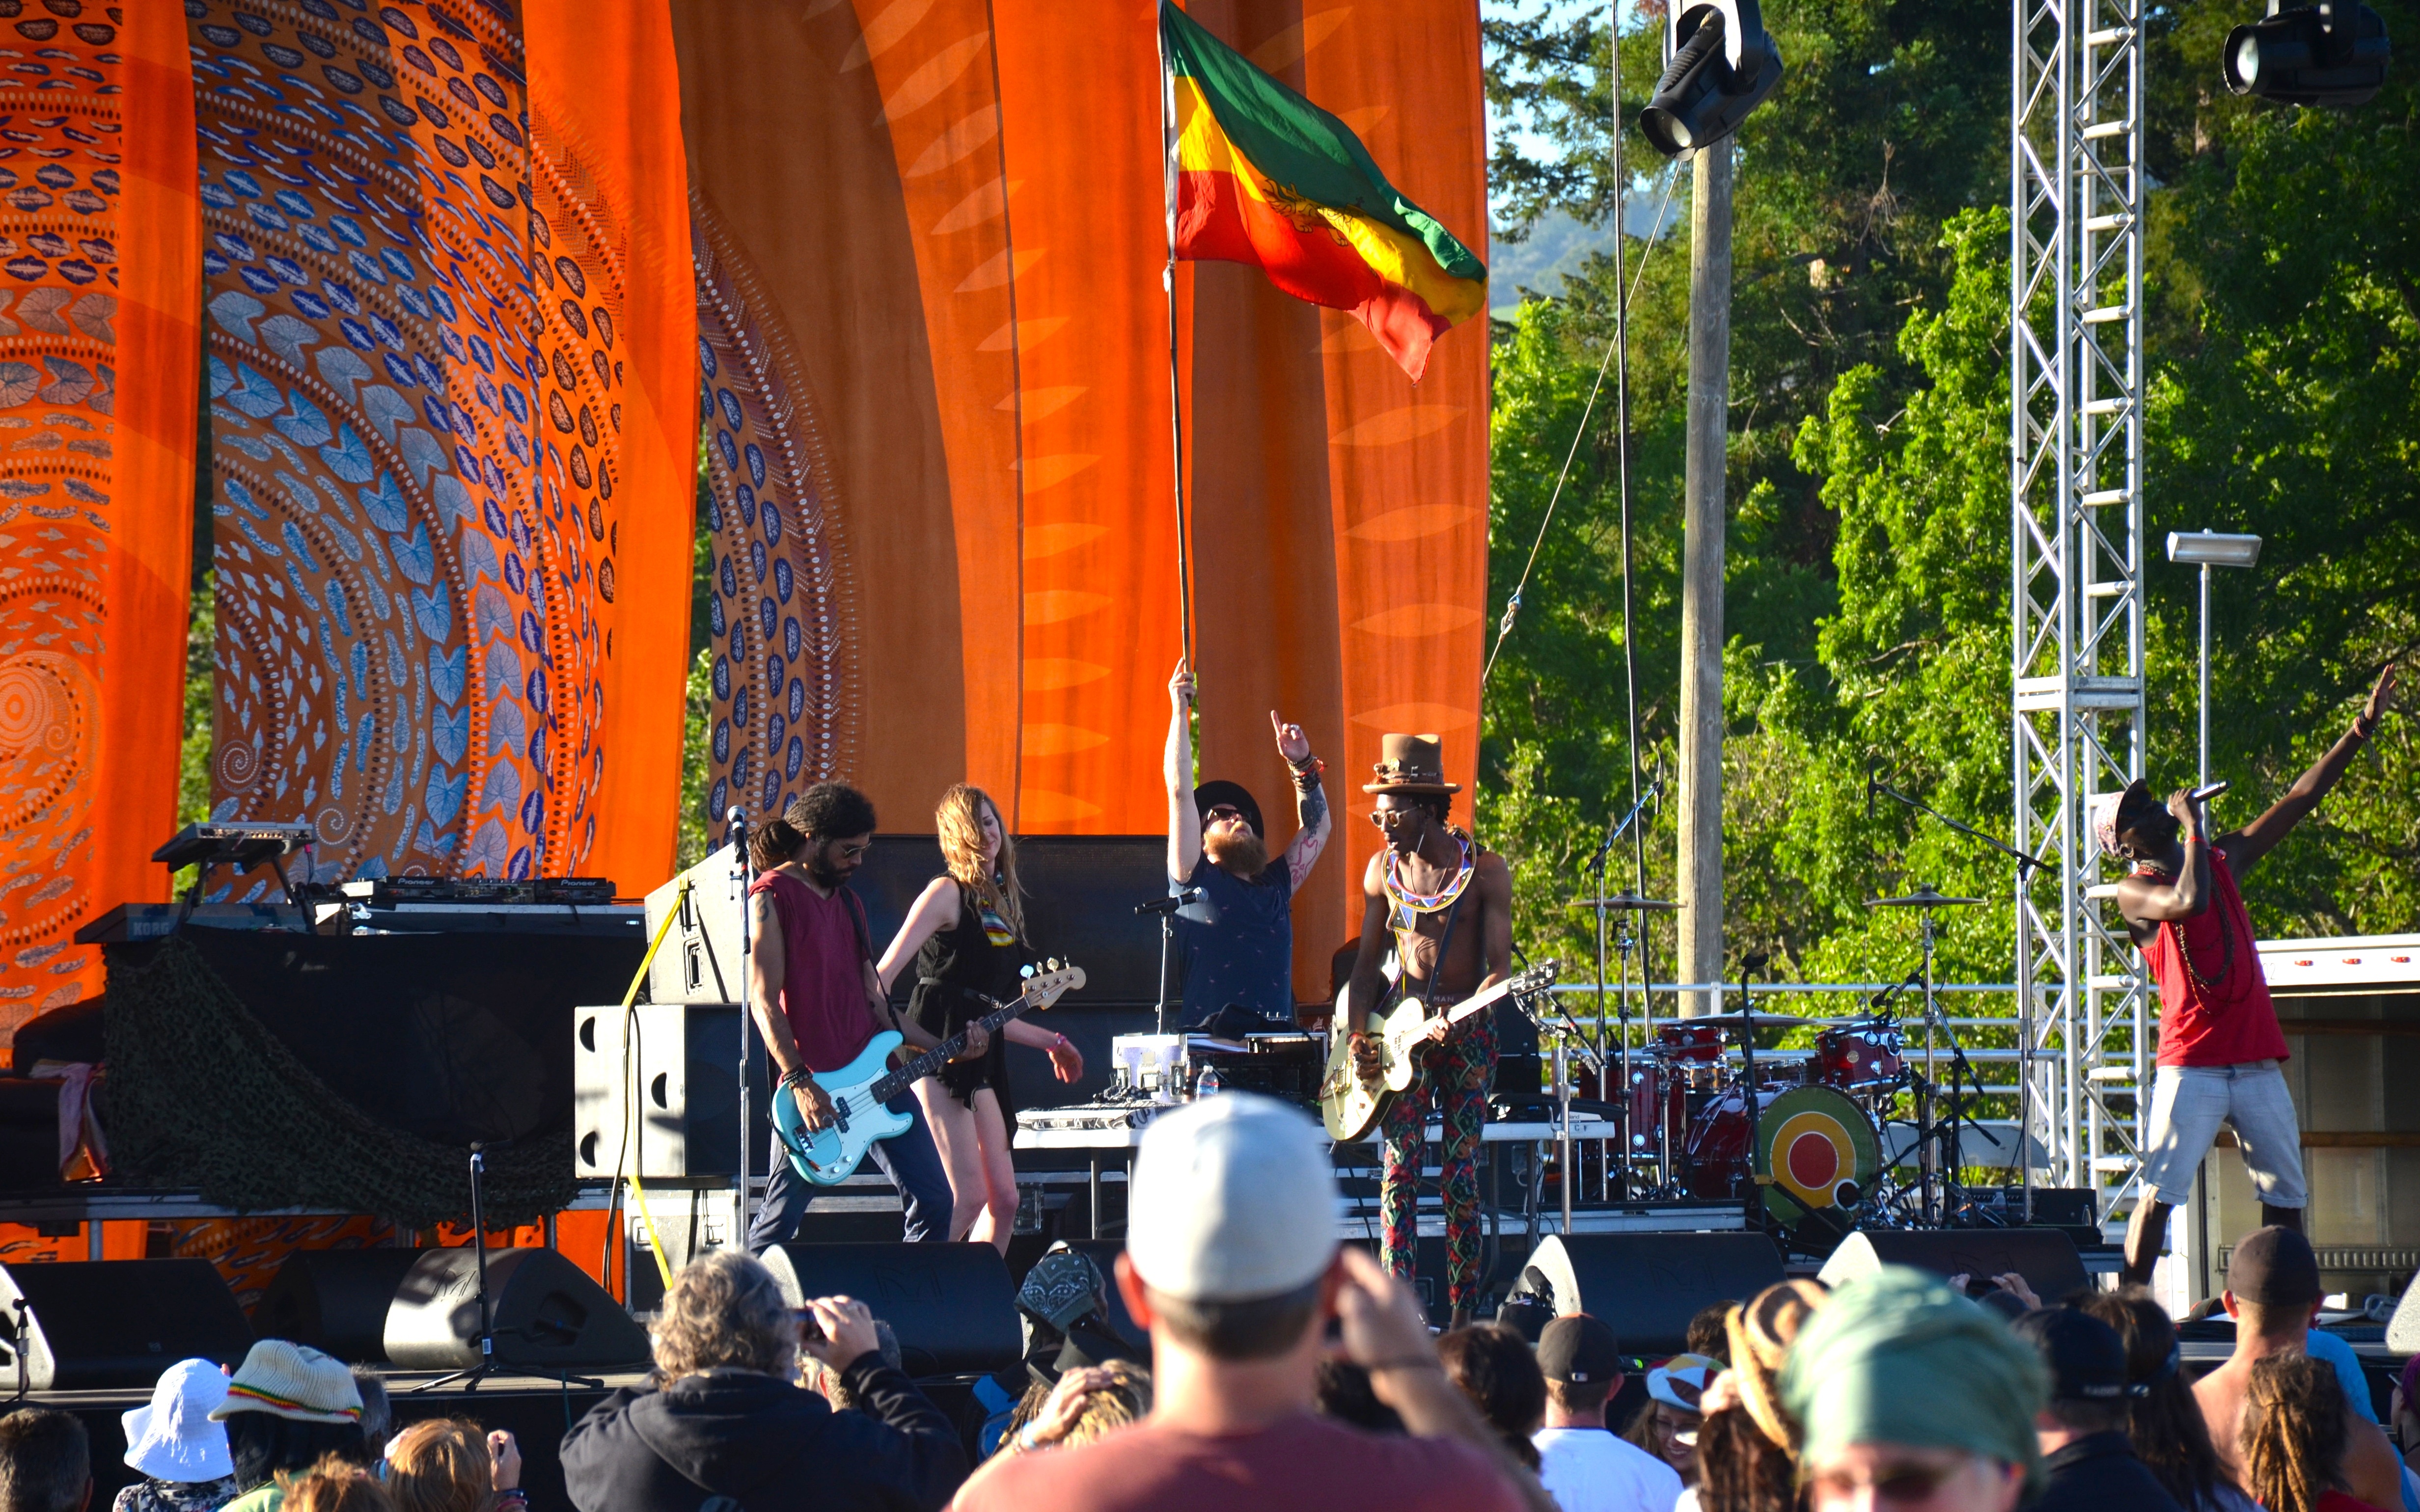
crowd, musician, festival